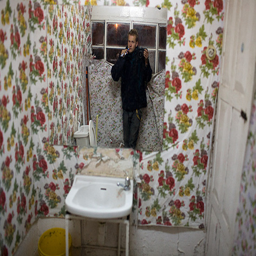
A man in a wallpapered room looking in a mirror.
A toilet with sink, bucket and wall with tiles
The reflection of a man standing inside a colorful bathroom is shown in the mirror.
A man looks in a mirror in a bathroom.
A man taking a selfie in a old decorated bathroom.